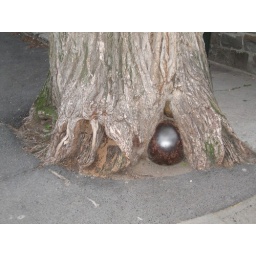
Cannonball embedded in tree on the street in Old Quebec.